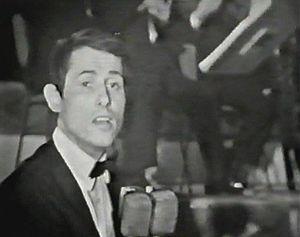
L'Autriche a participé au Concours Eurovision de la chanson 1965 le 20 mars à Naples, en Italie. C'est la 9ᵉ participation de l'Autriche au Concours Eurovision de la chanson.
L’Autriche participe au Concours Eurovision de la chanson, depuis sa deuxième édition, en 1957, et l’a remporté deux fois : en 1966 et en 2014.
Le Concours Eurovision de la chanson est un événement annuel organisé par l’UER, l’Union européenne de radio-télévision. Il réunit les membres de l’Union dans le cadre d’une compétition musicale, diffusée en direct et en simultané par tous les pays participants. Depuis 1956, le concours s’est tenu chaque année, sans aucune interruption. Jusqu'à présent, vingt-sept pays et soixante-six interprètes l'ont déjà remporté.